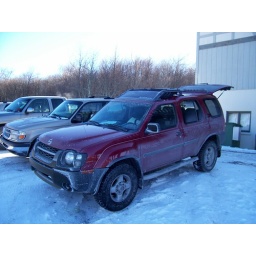
Cindy's new truck attacked by road ice.